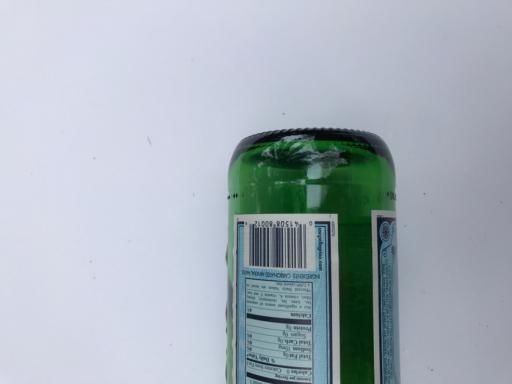
Waste category: glass